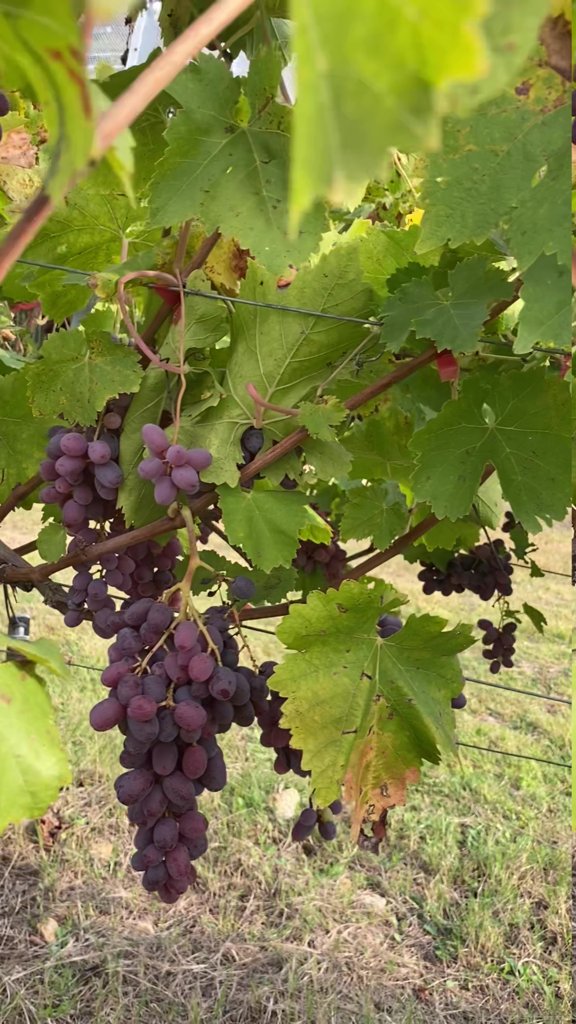
Berries visible: 220
Grape clusters: 10